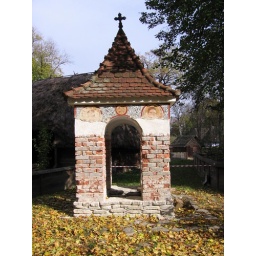
Sacred monument traditionally built at crossroads or near fountains. An intrinsic thread running through the fabric of Romanian spirituality.